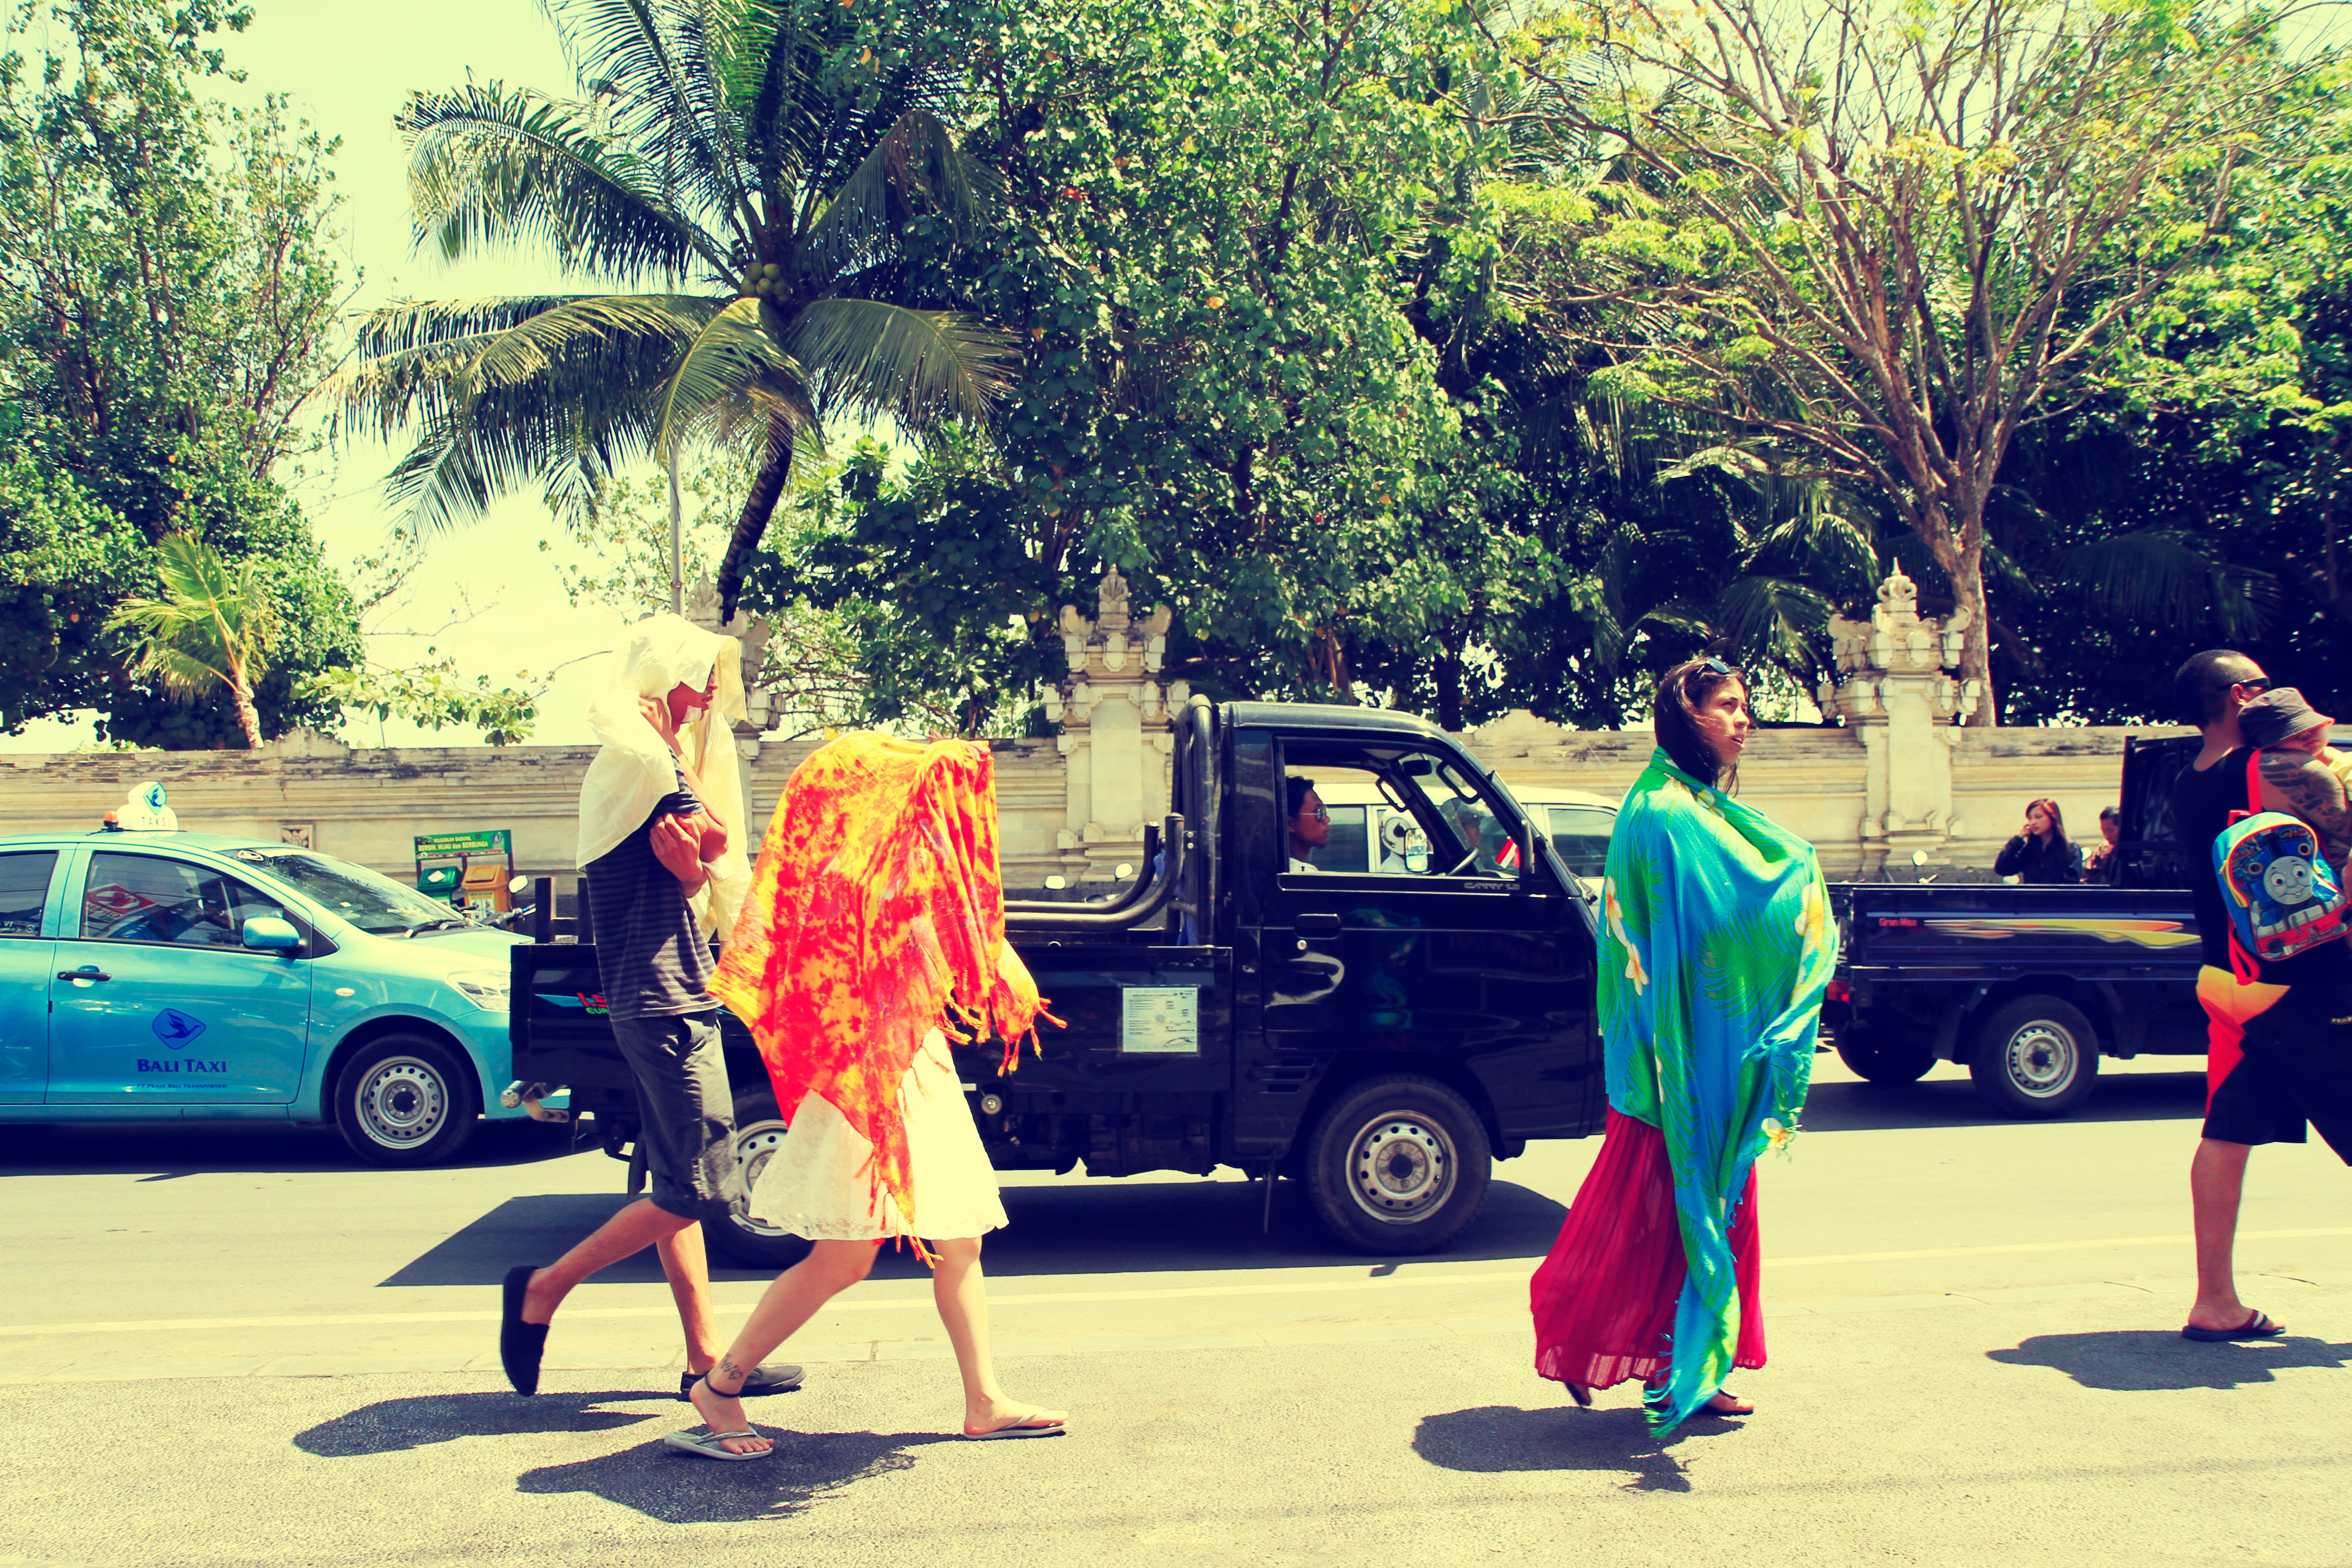
chinese martial arts